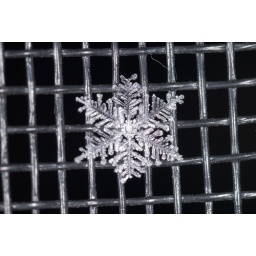
The black grid you see in the background is the sliding screen door to my backyard.